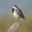
Label: bird